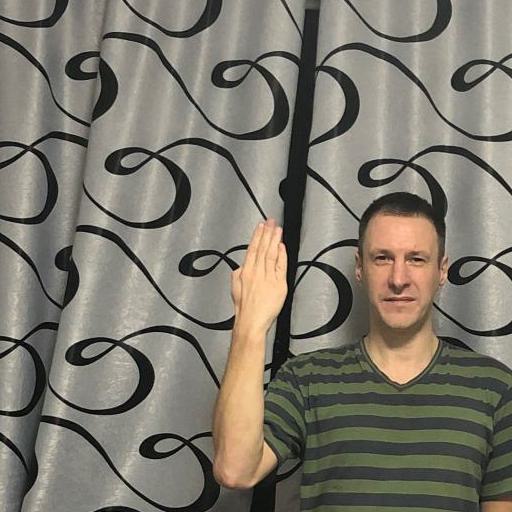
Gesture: stop_inverted